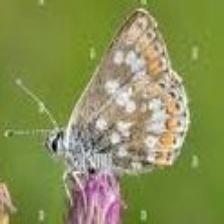
Species: BROWN ARGUS
Butterfly family (ImageNet category): lycaenid_butterfly